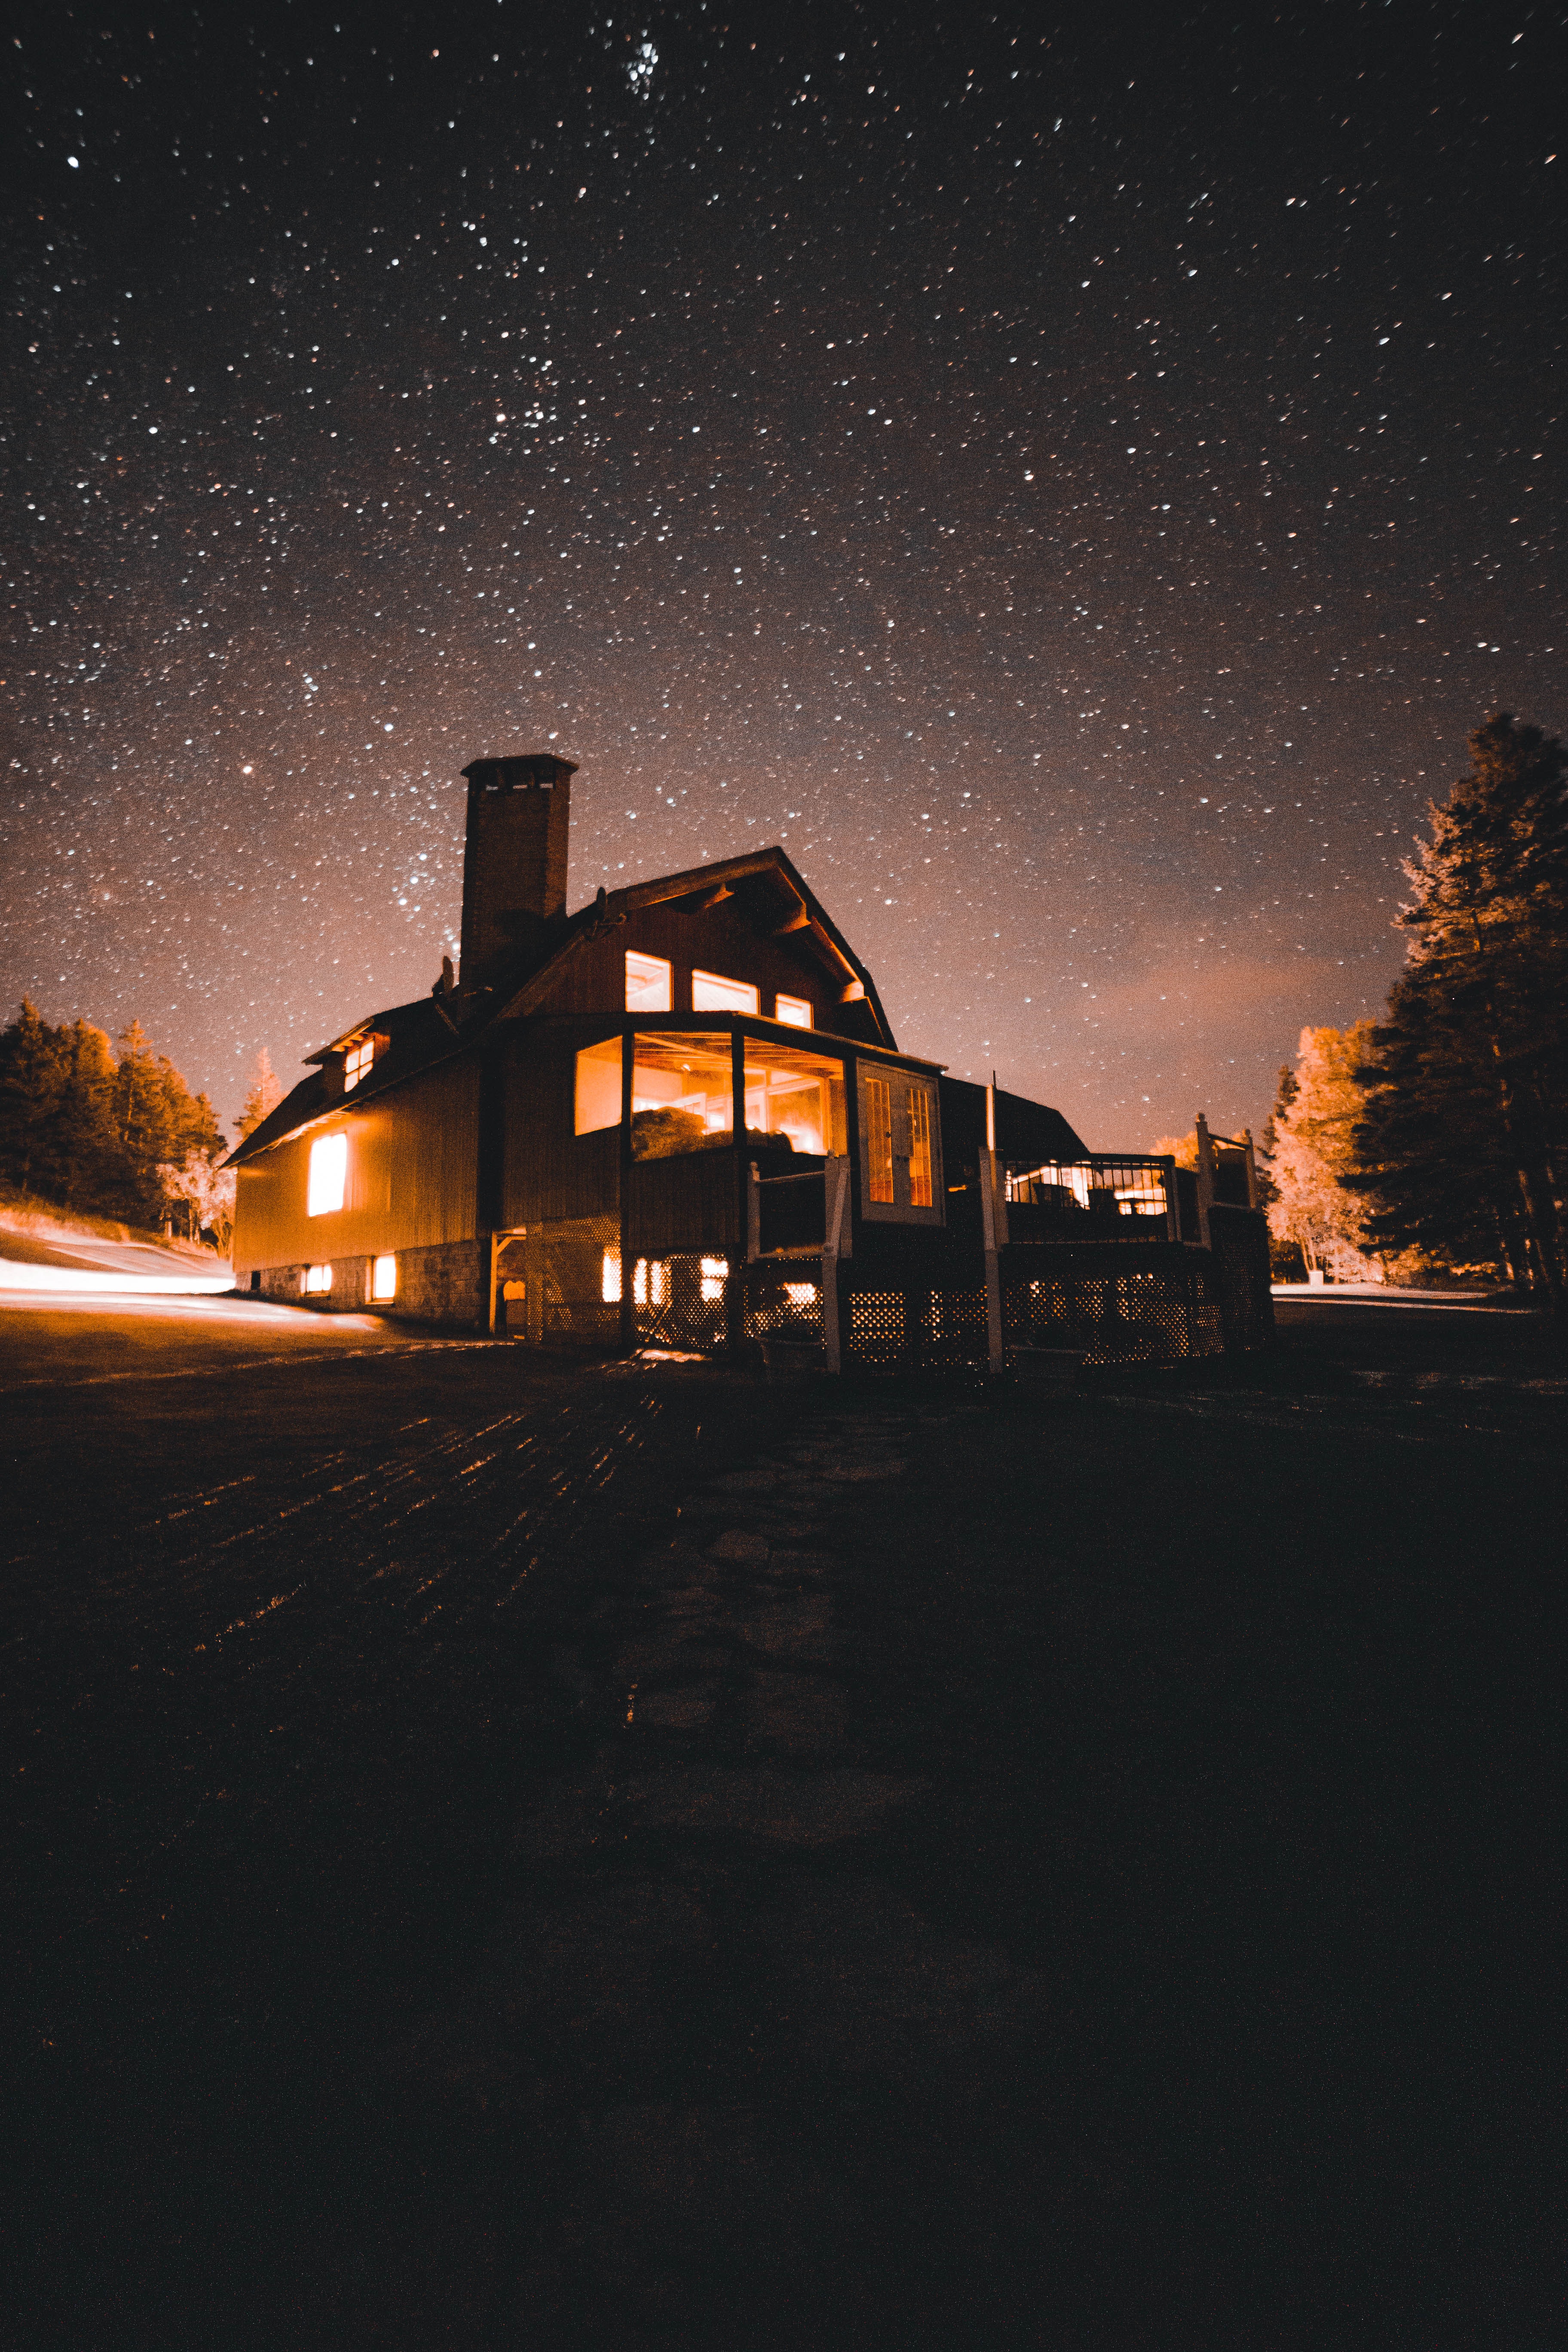
natural, atmosphere, sky, building, world, tree, landscape, Tints and shades, midnight, galaxy, science, space, astronomical object, star, natural landscape, house, darkness, horizon, event, astronomy, cloud, evening, constellation, night, dusk, winter, aurora, universe, city